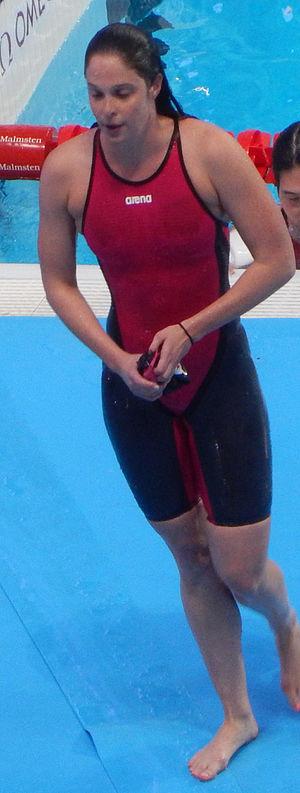
Cammile Adams, née le 11 septembre 1991 à Houston, est une nageuse américaine.